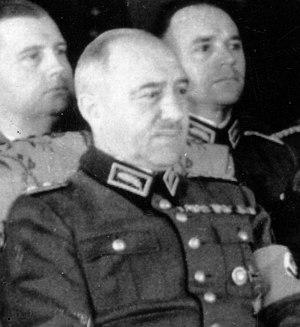
Konstantin Hierl, né le 24 février 1875 à Parsberg et mort le 23 septembre 1955 à Heidelberg, était une figure majeure de l'administration de l'Allemagne nazie. Il dirigea le Reichsarbeitsdienst entre 1935 et 1945 et connut Adolf Hitler avant sa prise de pouvoir.